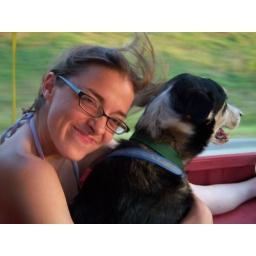
Riding in the bed of Bernie's truck